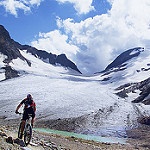
Label: glacier